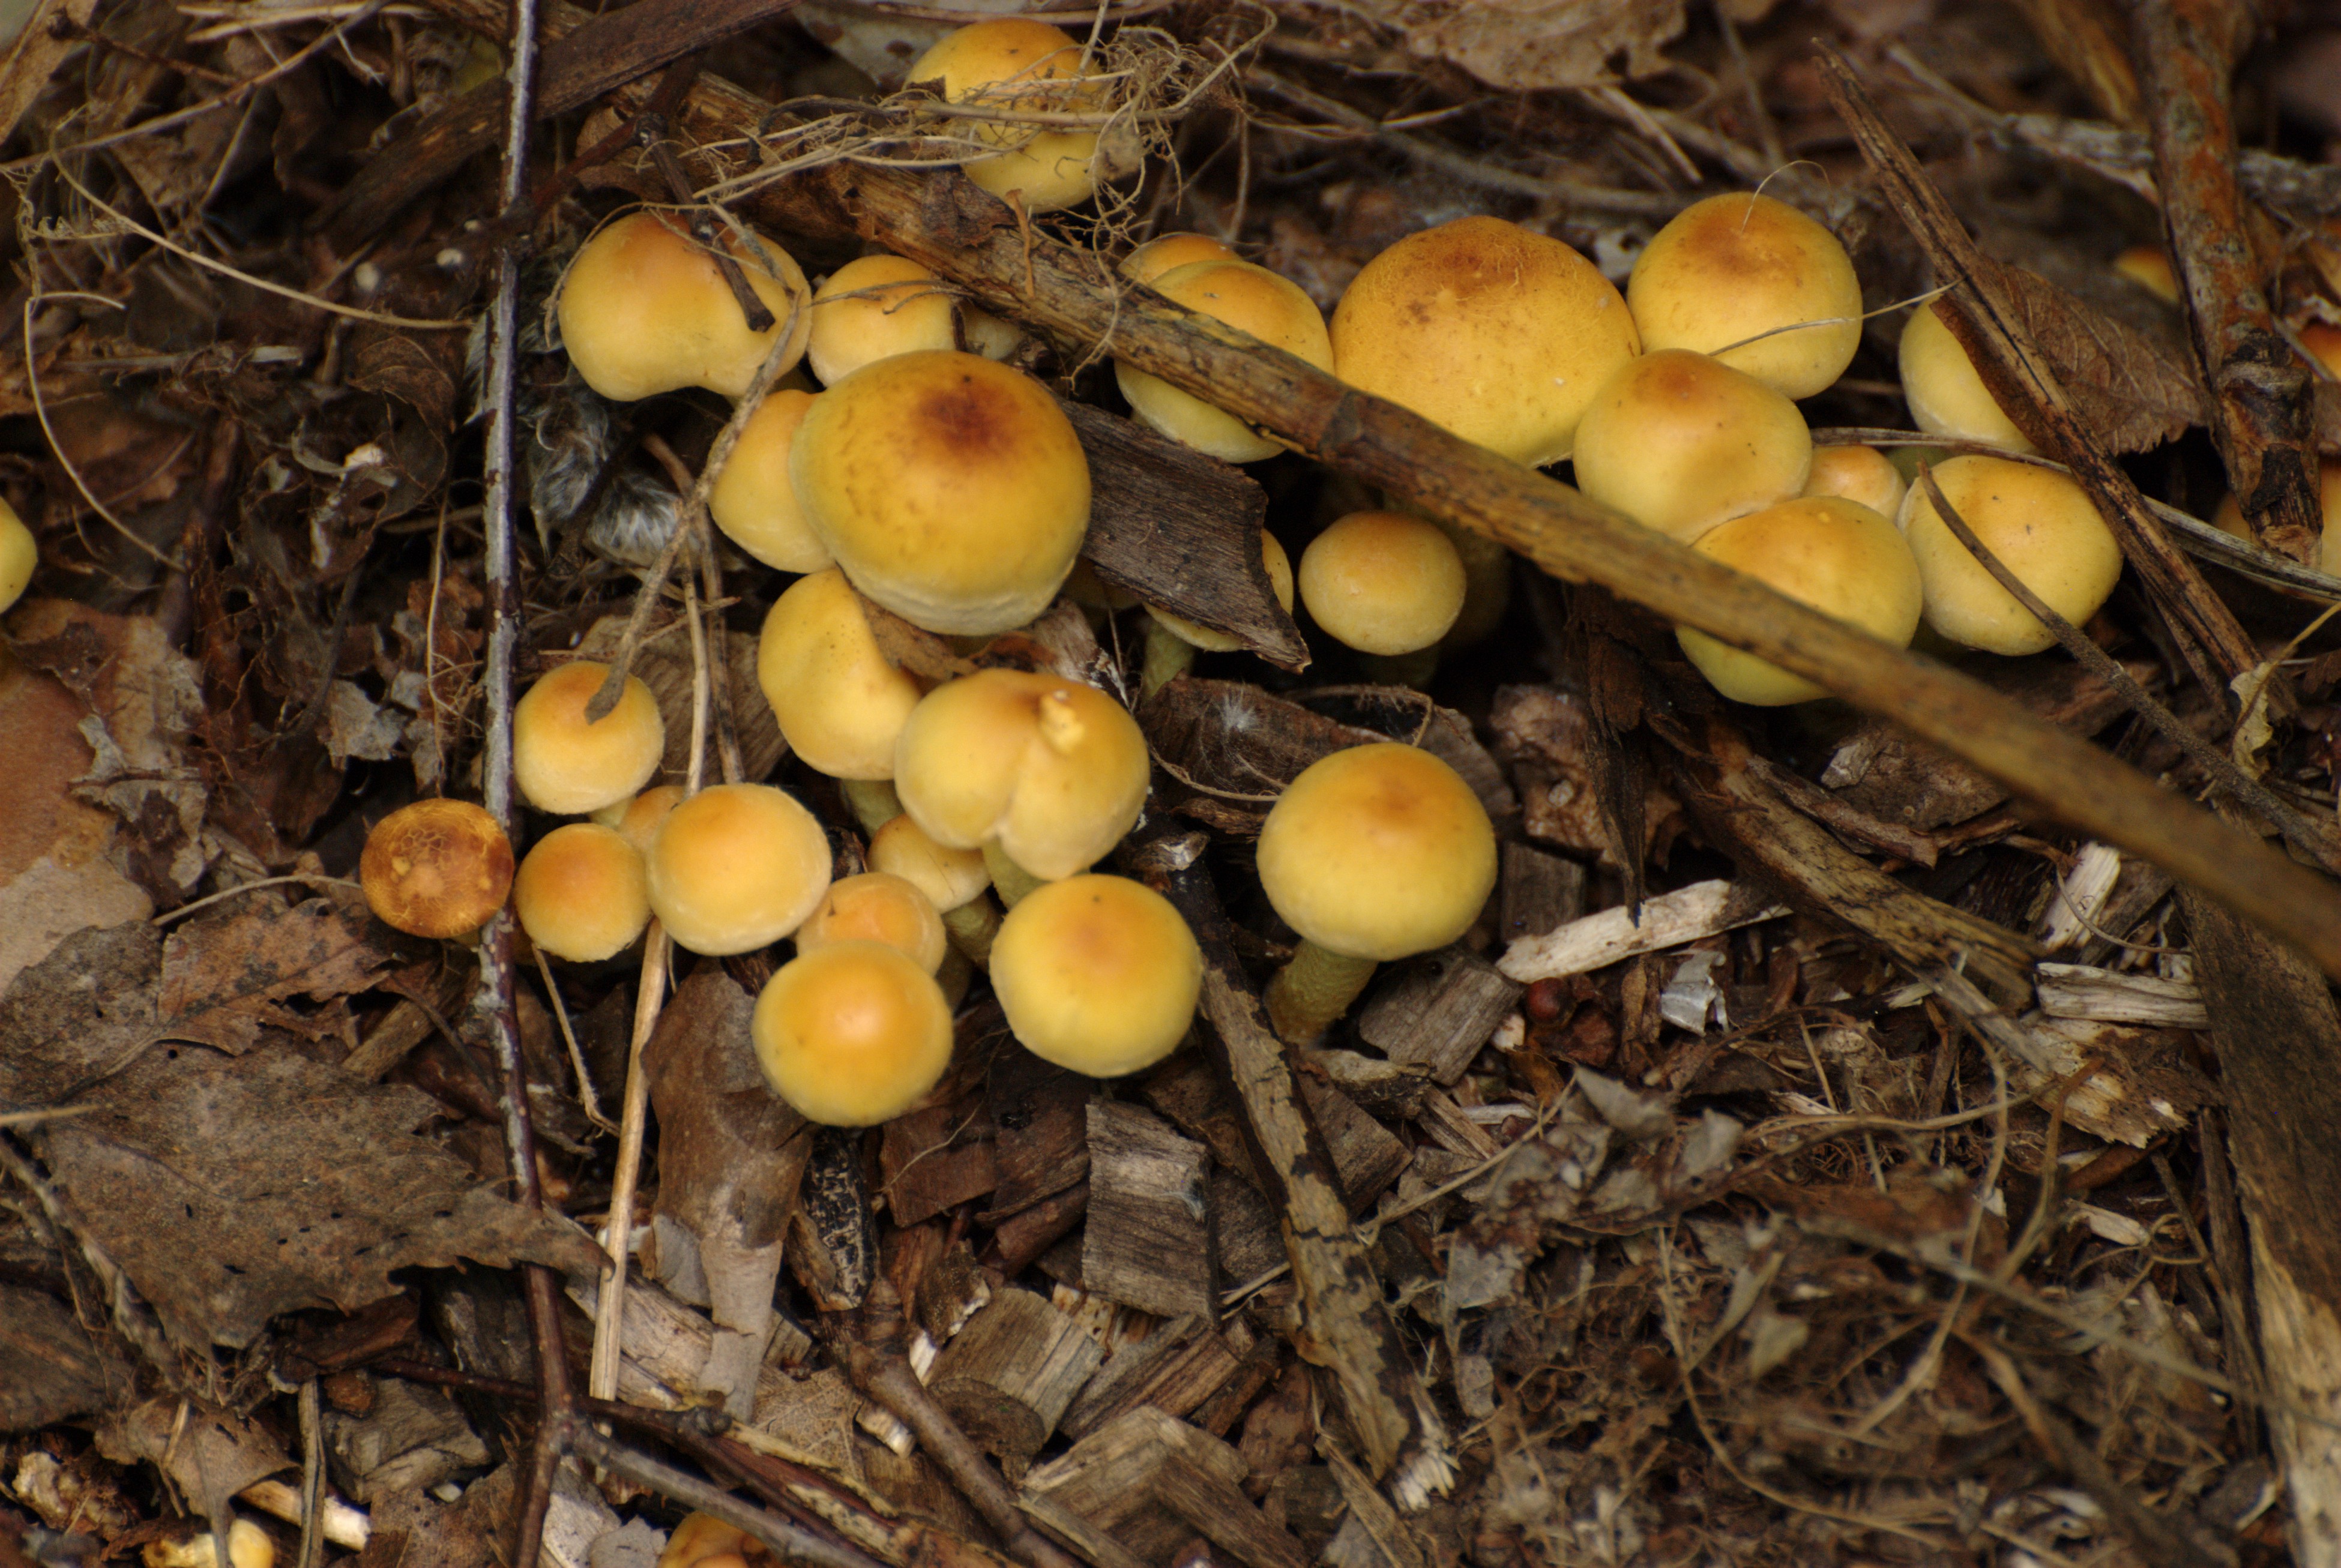
nature, produce, autumn, mushroom, nikon, flora, fungus, woodland, d80, bolete, nikond80, aplusphoto, matsutake, edible mushroom, medicinal mushroom, agaricomycetes, agaricaceae, penny bun